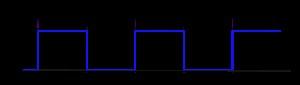
Un signal d’horloge est, en électronique, et particulièrement en électronique numérique, un signal électrique oscillant qui rythme les actions d'un circuit. Sa période est appelée cycle d’horloge.